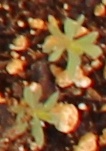
Label: Kochia